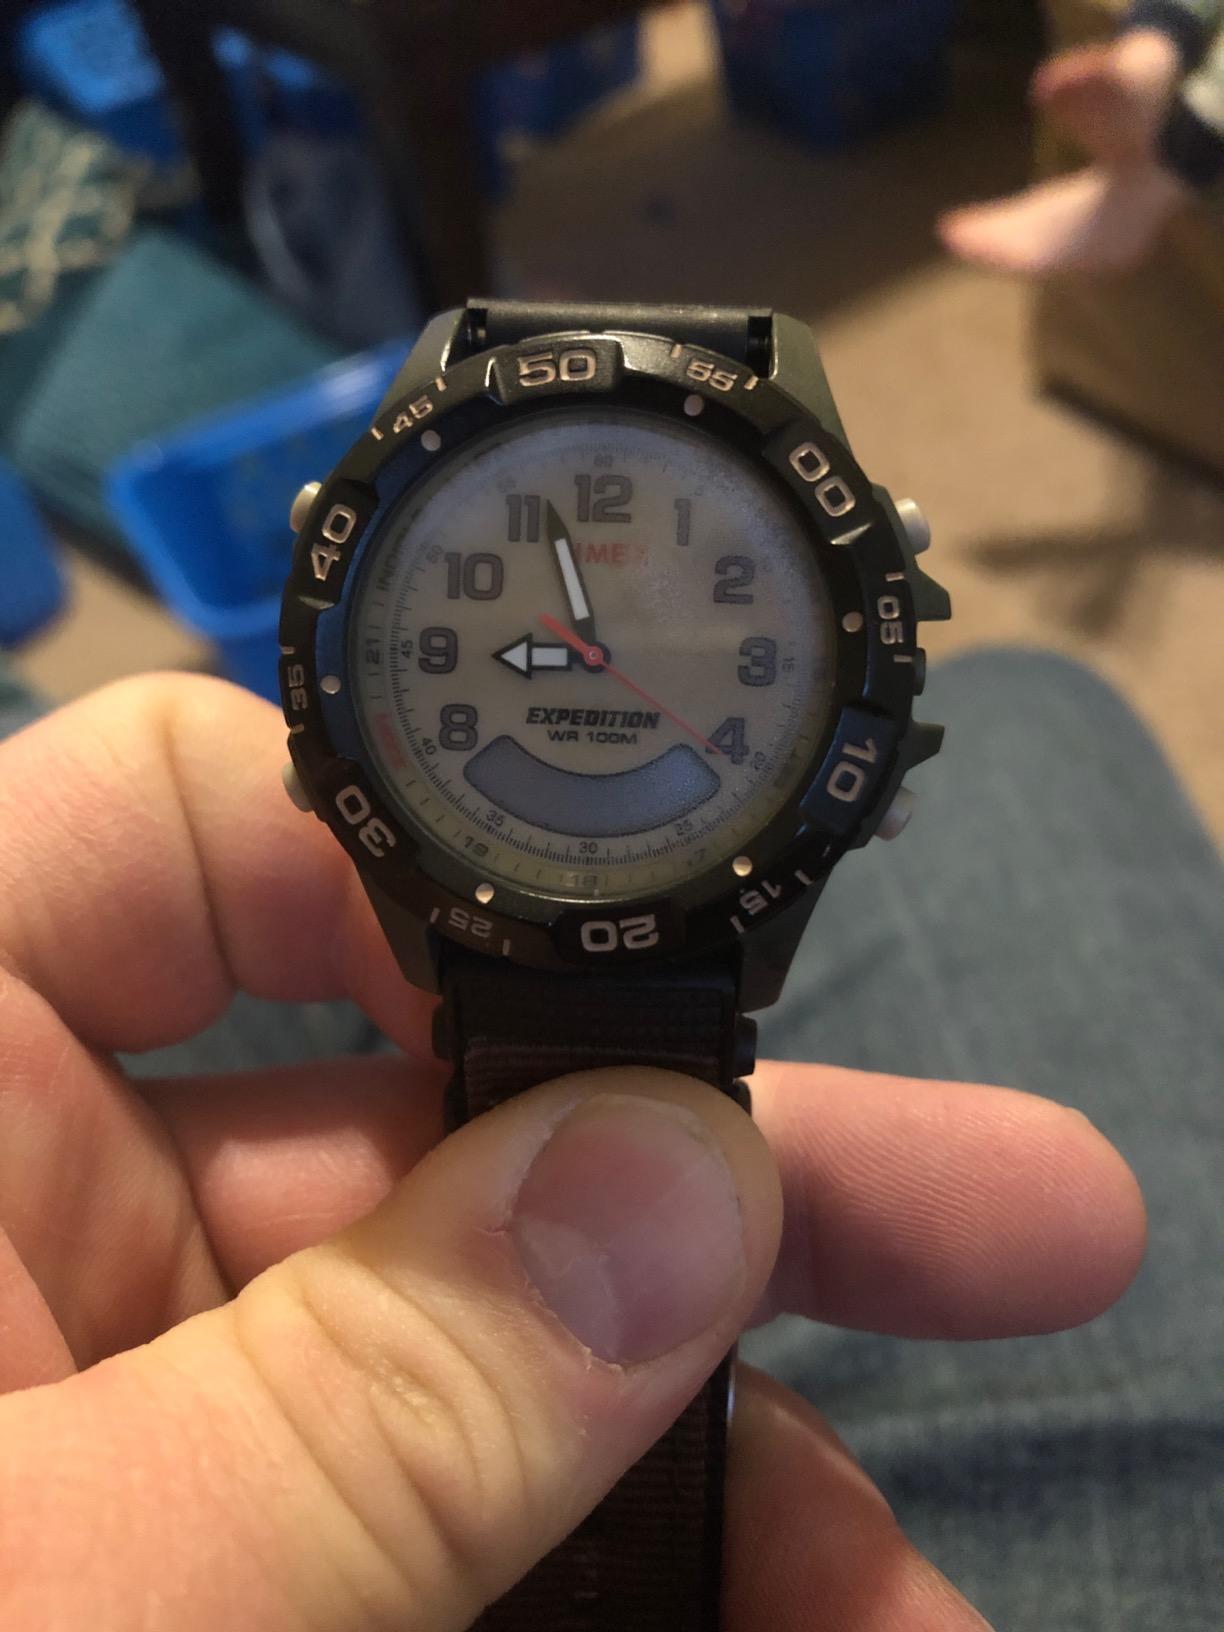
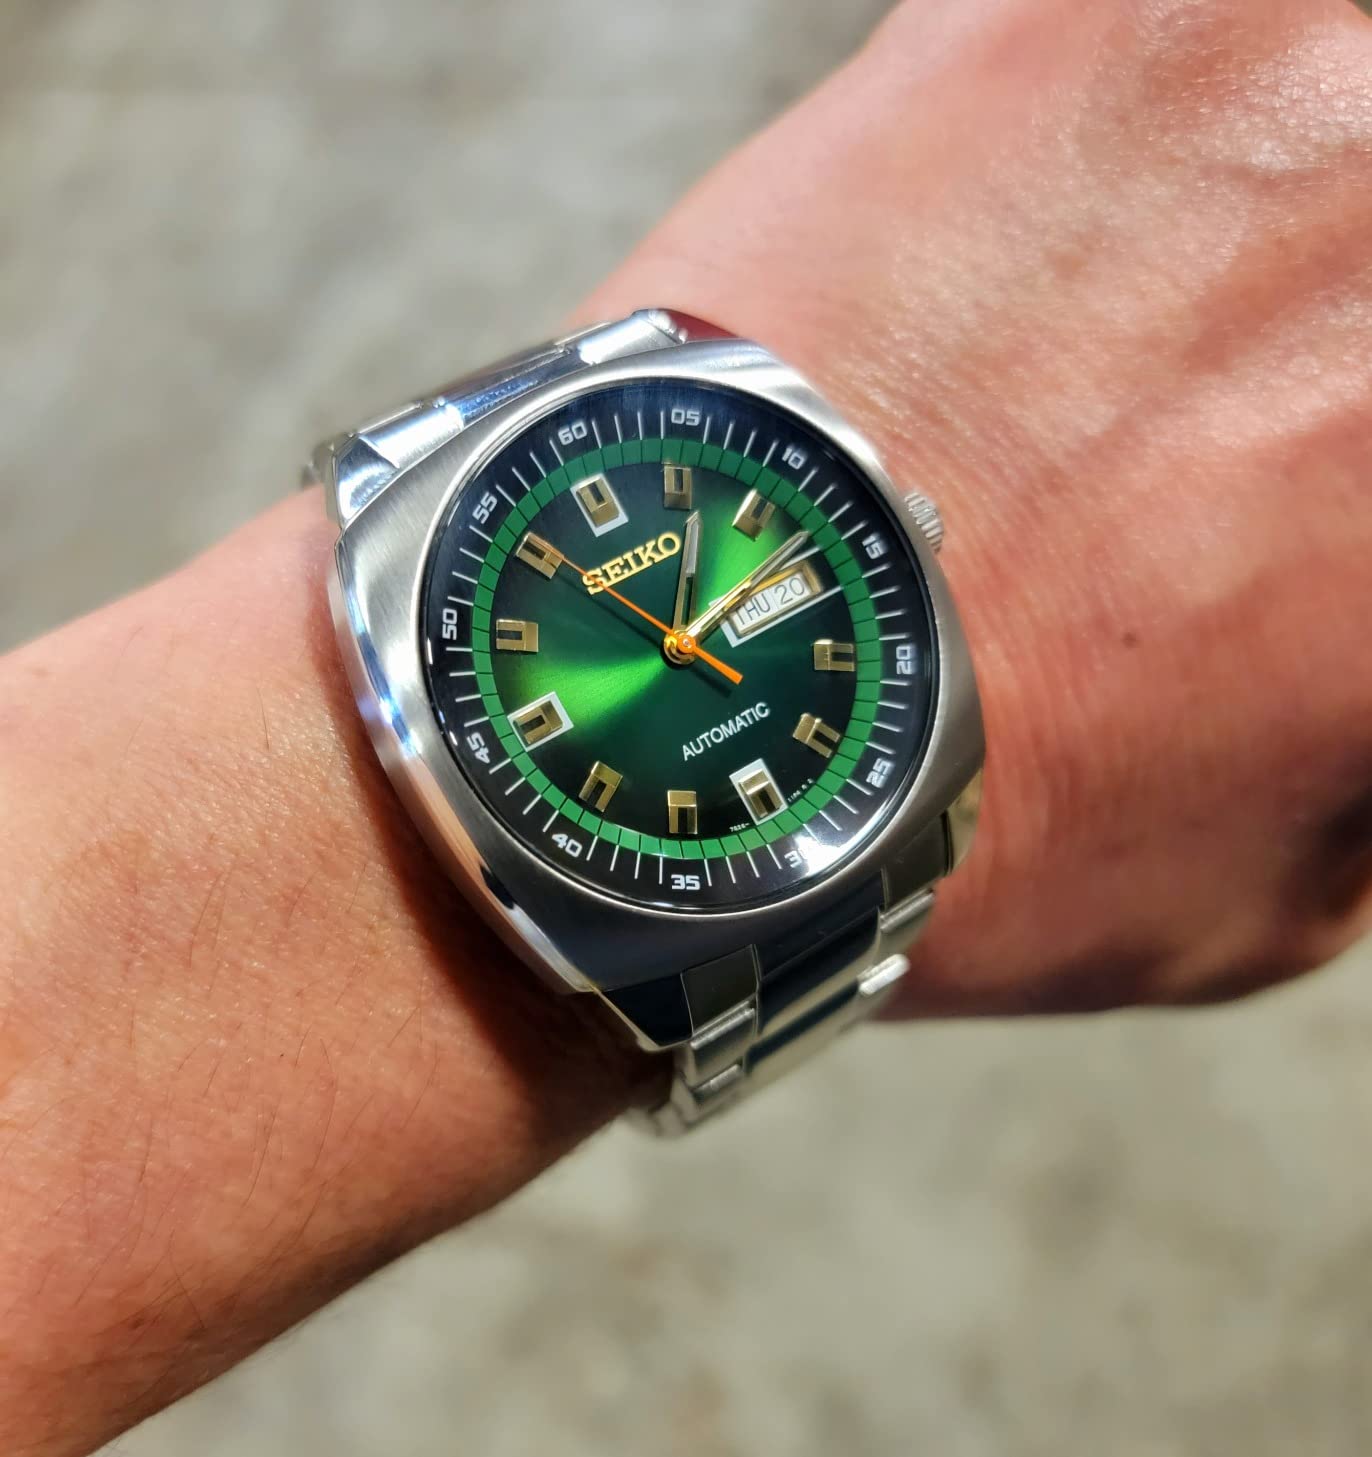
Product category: accessories_watch
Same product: no